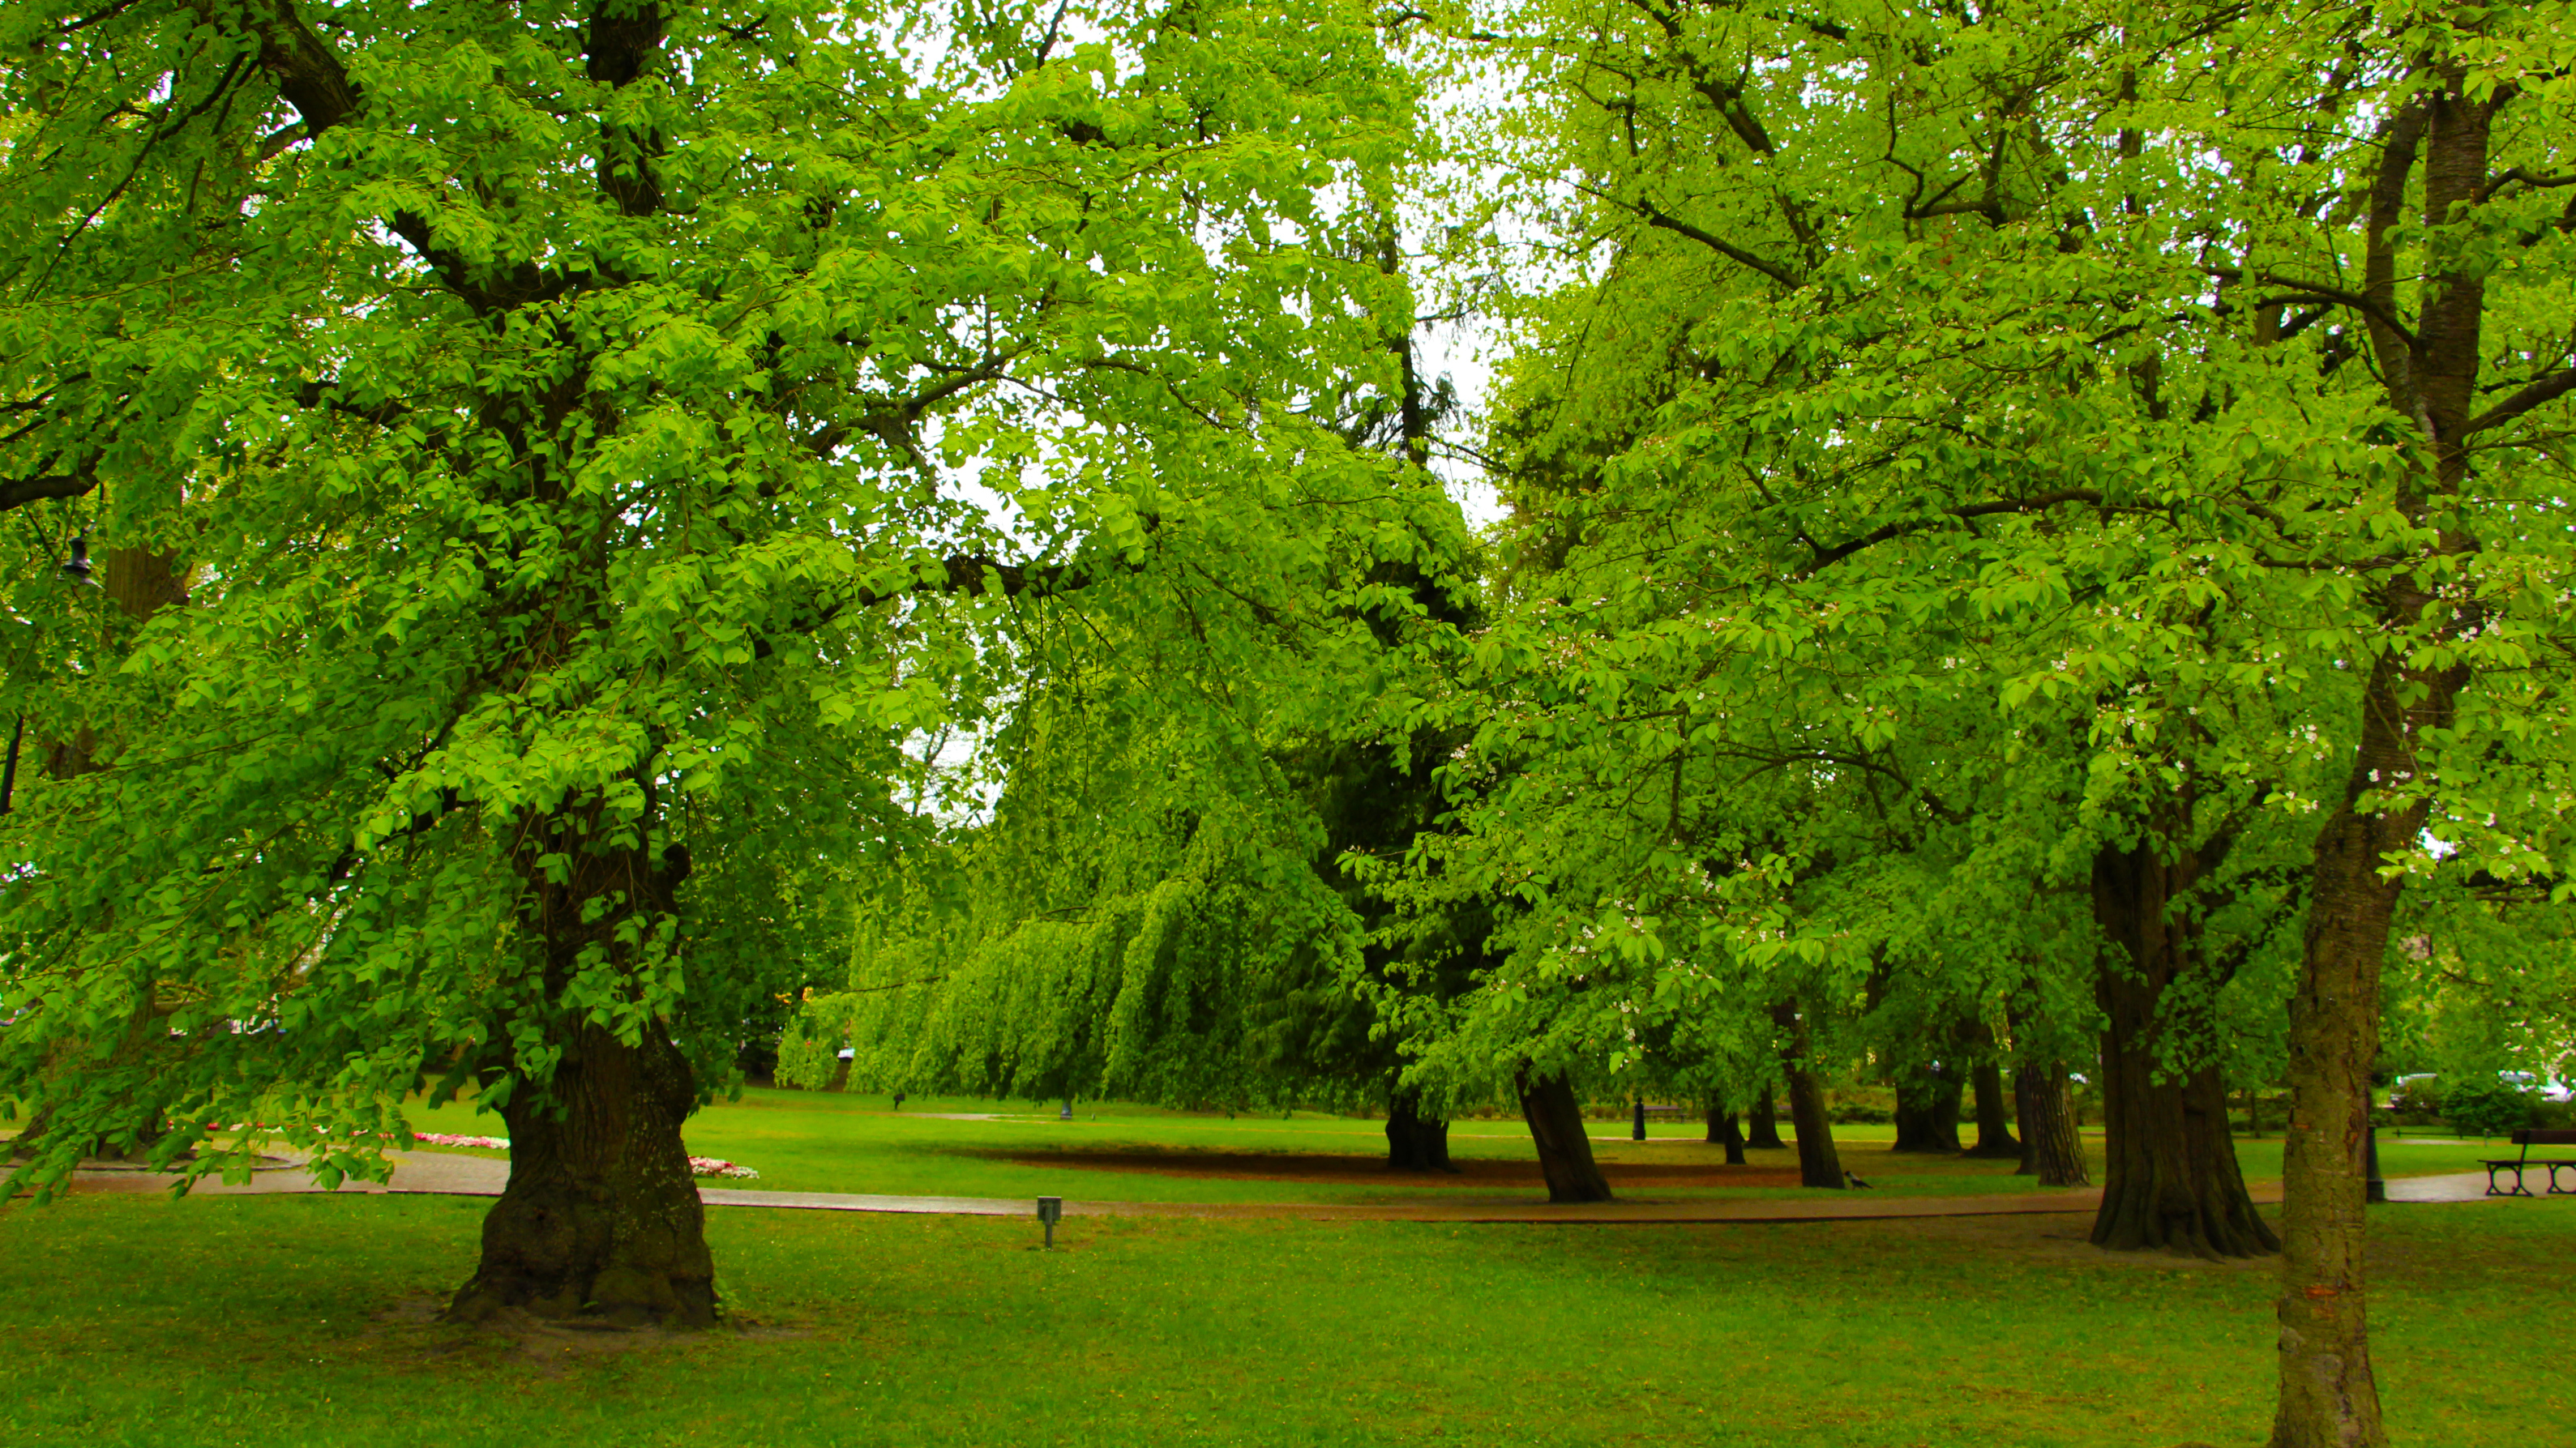
park, tree, green, road, plant, natural landscape, People in nature, natural environment, branch, shade, vegetation, trunk, sunlight, grass, landscape, morning, deciduous, Tints and shades, grassland, meadow, forest, grove, shrub, wood, woodland, temperate broadleaf and mixed forest, recreation, flowering plant, nature reserve, pasture, leisure, garden, landscaping, willow, sky, plant stem, plantation, Northern hardwood forest